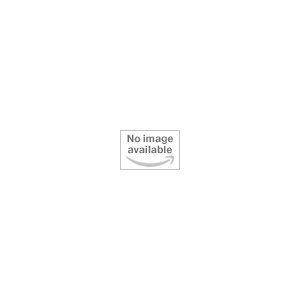
Item Name: Reese Anchovy, Stuf/Thrown Olive, 10-Ounce (Pack of 4)
Value: 40.0
Unit: Ounce

Price: 91.39